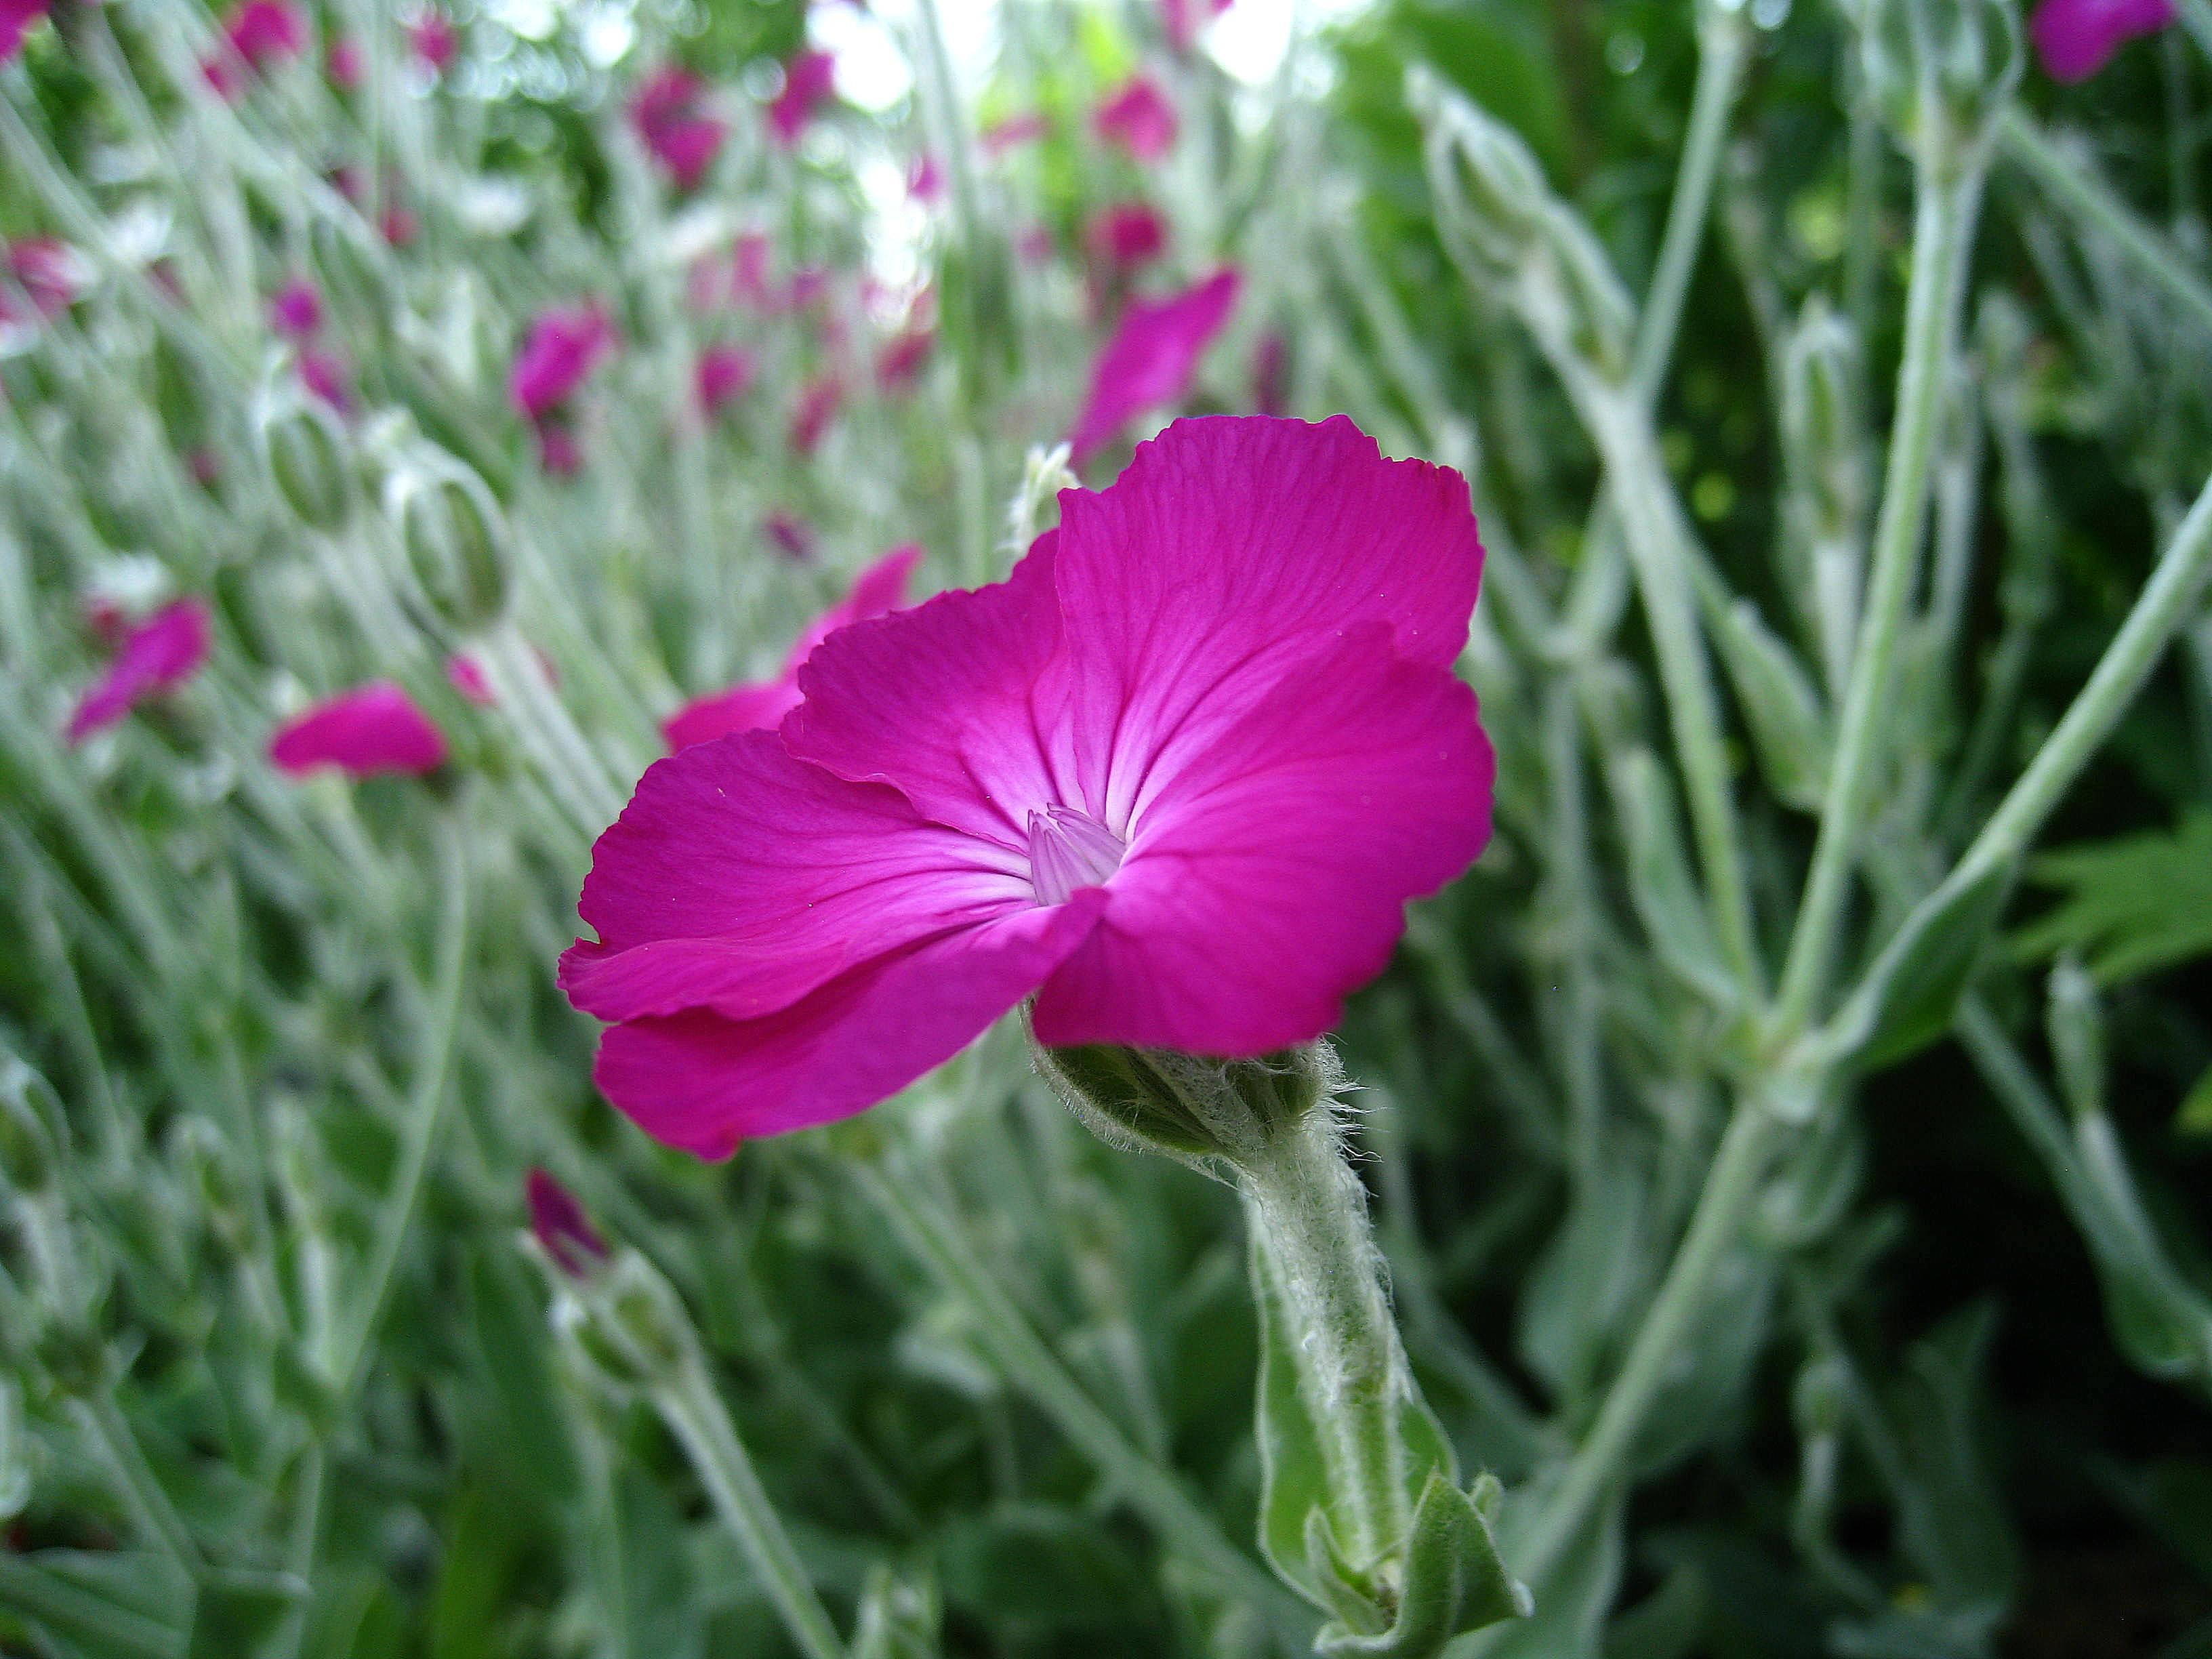
grass, plant, field, leaf, flower, petal, summer, green, botany, pink, flora, wildflower, dianthus, dressed, flowering plant, annual plant, plant stem, land plant